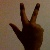
The image shows a hand gesture representing the number 3 in Indian Sign Language.